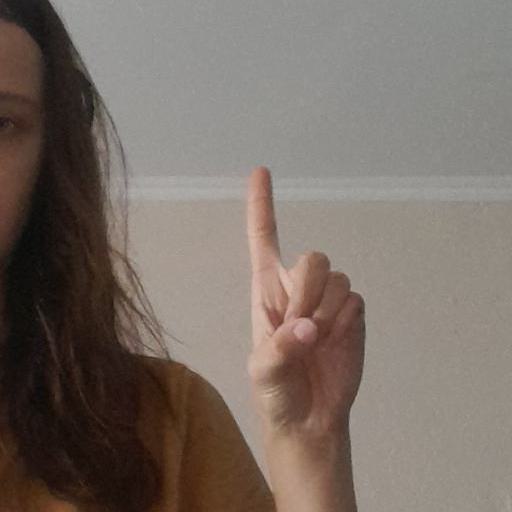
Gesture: one